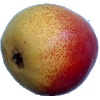
Label: Pear 2